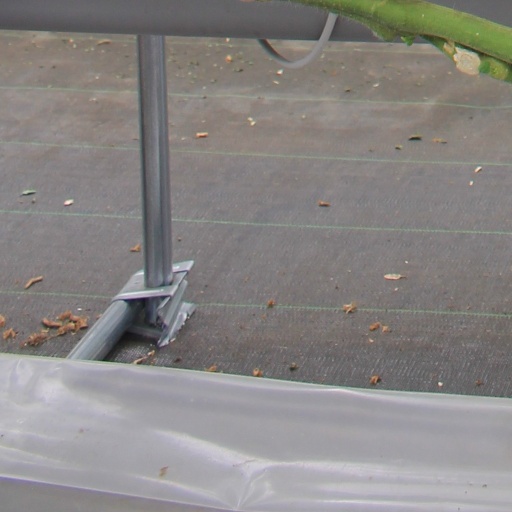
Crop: tomato